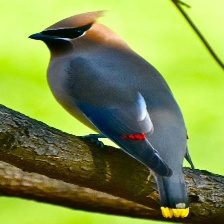
Species: CEDAR WAXWING
Scientific name: BOMBYCILLA CEDRORUM